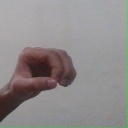
अक्षर: औ